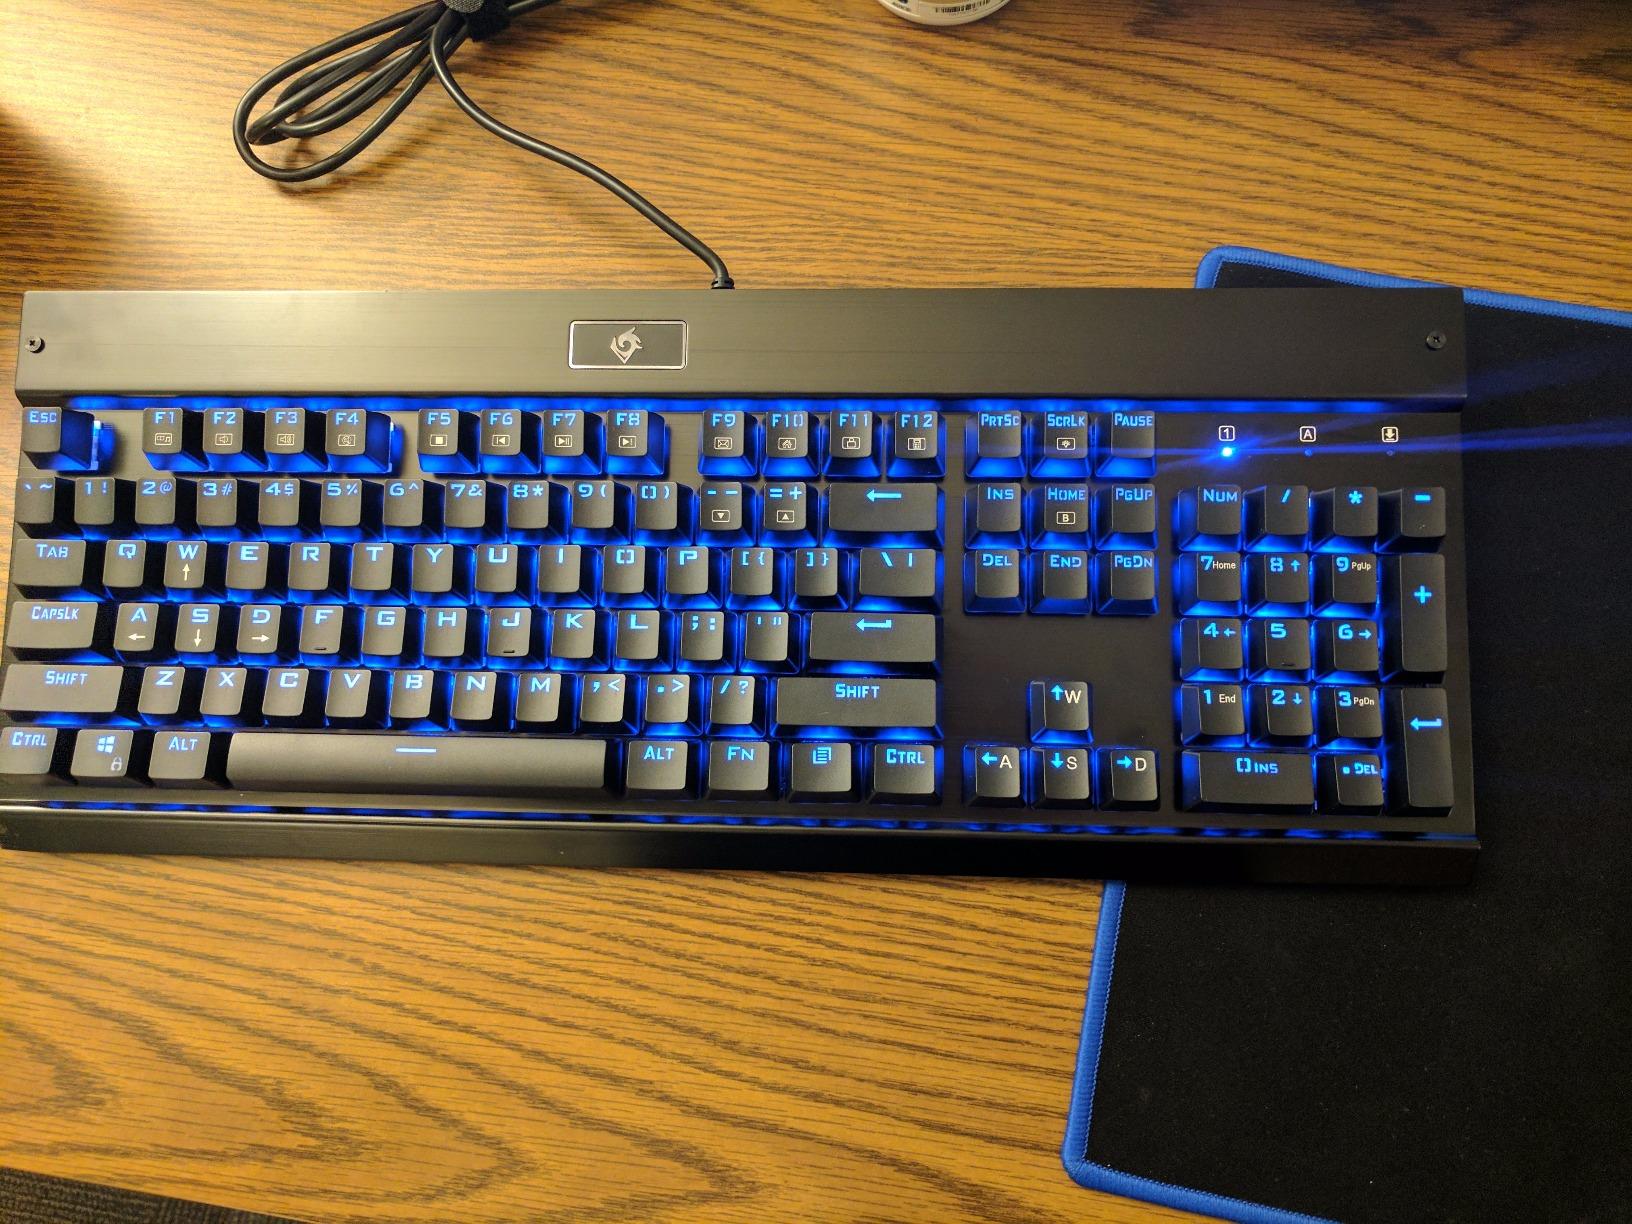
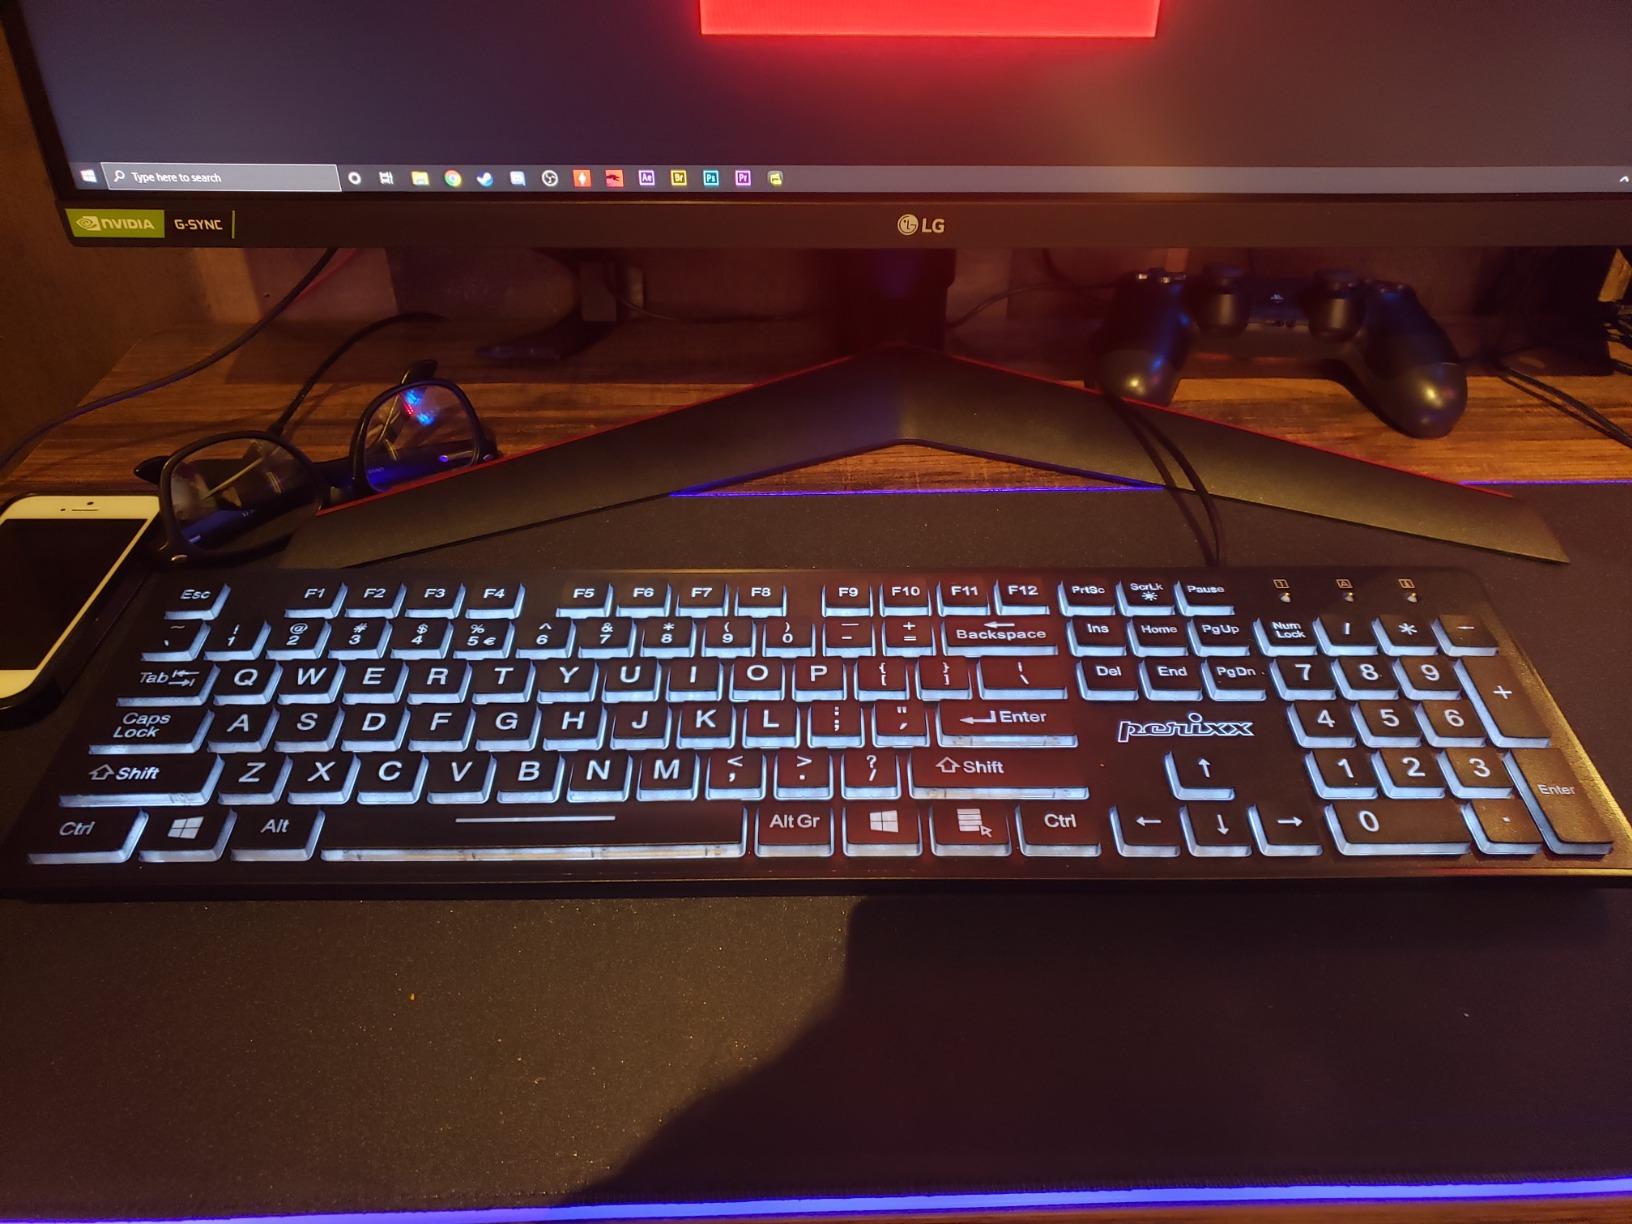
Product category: keyboard
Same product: no